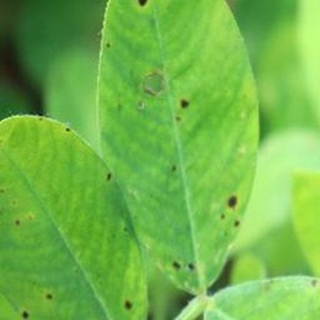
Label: groundnut_early_leaf_spot